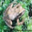
Label: frog